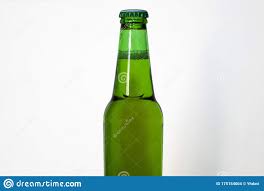
Waste category: glass